History of WWE SmackDown

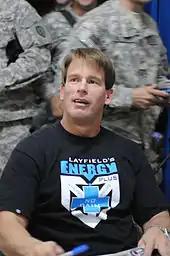
John "Bradshaw" Layfield who joined the broadcast team on "SmackDown" from June 16, 2006, until December 21, 2007; he made a return as a color commentator from October 12, 2012, until February 22, 2013, from March 22, 2013, until January 9, 2015, and since July 26, 2016, until August 29, 2017

On June 9, 2006, Tazz left the SmackDown! brand to join the new ECW brand, leaving the color commentator position vacant. However, on June 11, 2006, at ECW One Night Stand, Layfield revealed that he was the new color commentator for "SmackDown!", a position he held until December 21, 2007, when he left to make his return as an in-ring competitor on "Raw", and Jonathan Coachman replaced him afterwards. Eventually, Coachman was released by WWE the following year and replaced by Mick Foley.